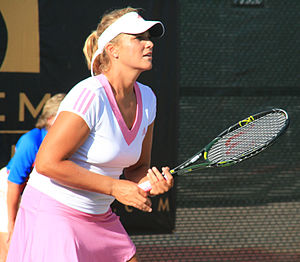
Carly Gullickson
Carly Gullickson er en kvindelig professionel tennisspiller fra USA.